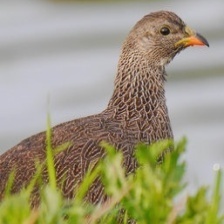
Species: BLACK FRANCOLIN
Scientific name: FRANCOLINUS FRANCOLINUS
ImageNet parent category: partridge